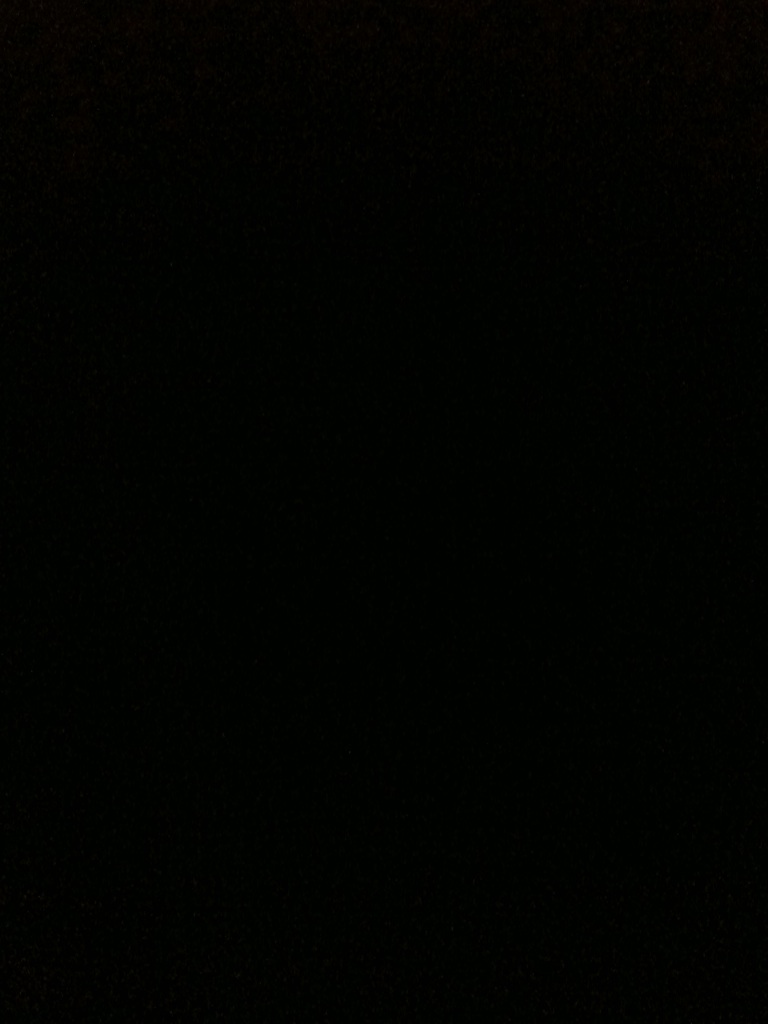Question: What is this?
Answer: unanswerable